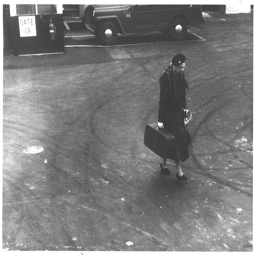
A woman with a hat walking with a suitcase.
an old black and white photo of a person walking with a luggage bag
An older black and white photo of a woman carrying a suit case in a road.
A person in heels carrying a suitcase walking along
A woman carrying two bags of luggage walking down a street.